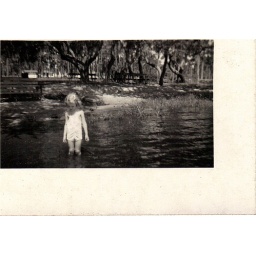
Little girl in the water